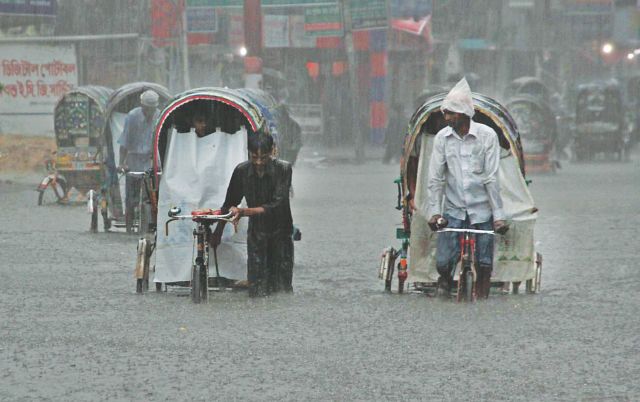
Weather: rain or strom